Charles Wyly

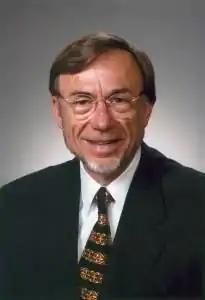

Charles Wyly, Jr. (October 13, 1933August 7, 2011) was an American entrepreneur and businessman, philanthropist, civic leader, and a major contributor to Republican causes and art projects in Dallas, Texas. This included $20 million to build a performing arts center in Dallas. In 2006, "Forbes" magazine estimated his net worth at $1 billion. His younger brother, Sam Wyly, is nearly equal in wealth; the two brothers were close with their business affairs, and were often referred to as the "Wyly brothers". Together the brothers had donated almost $2.5 million to more than two hundred Republican candidates and committees at the federal level over the past two decades. Wyly was inducted into the Louisiana Tech University Athletic Hall of Fame in 2003; he was a Bulldogs football player.